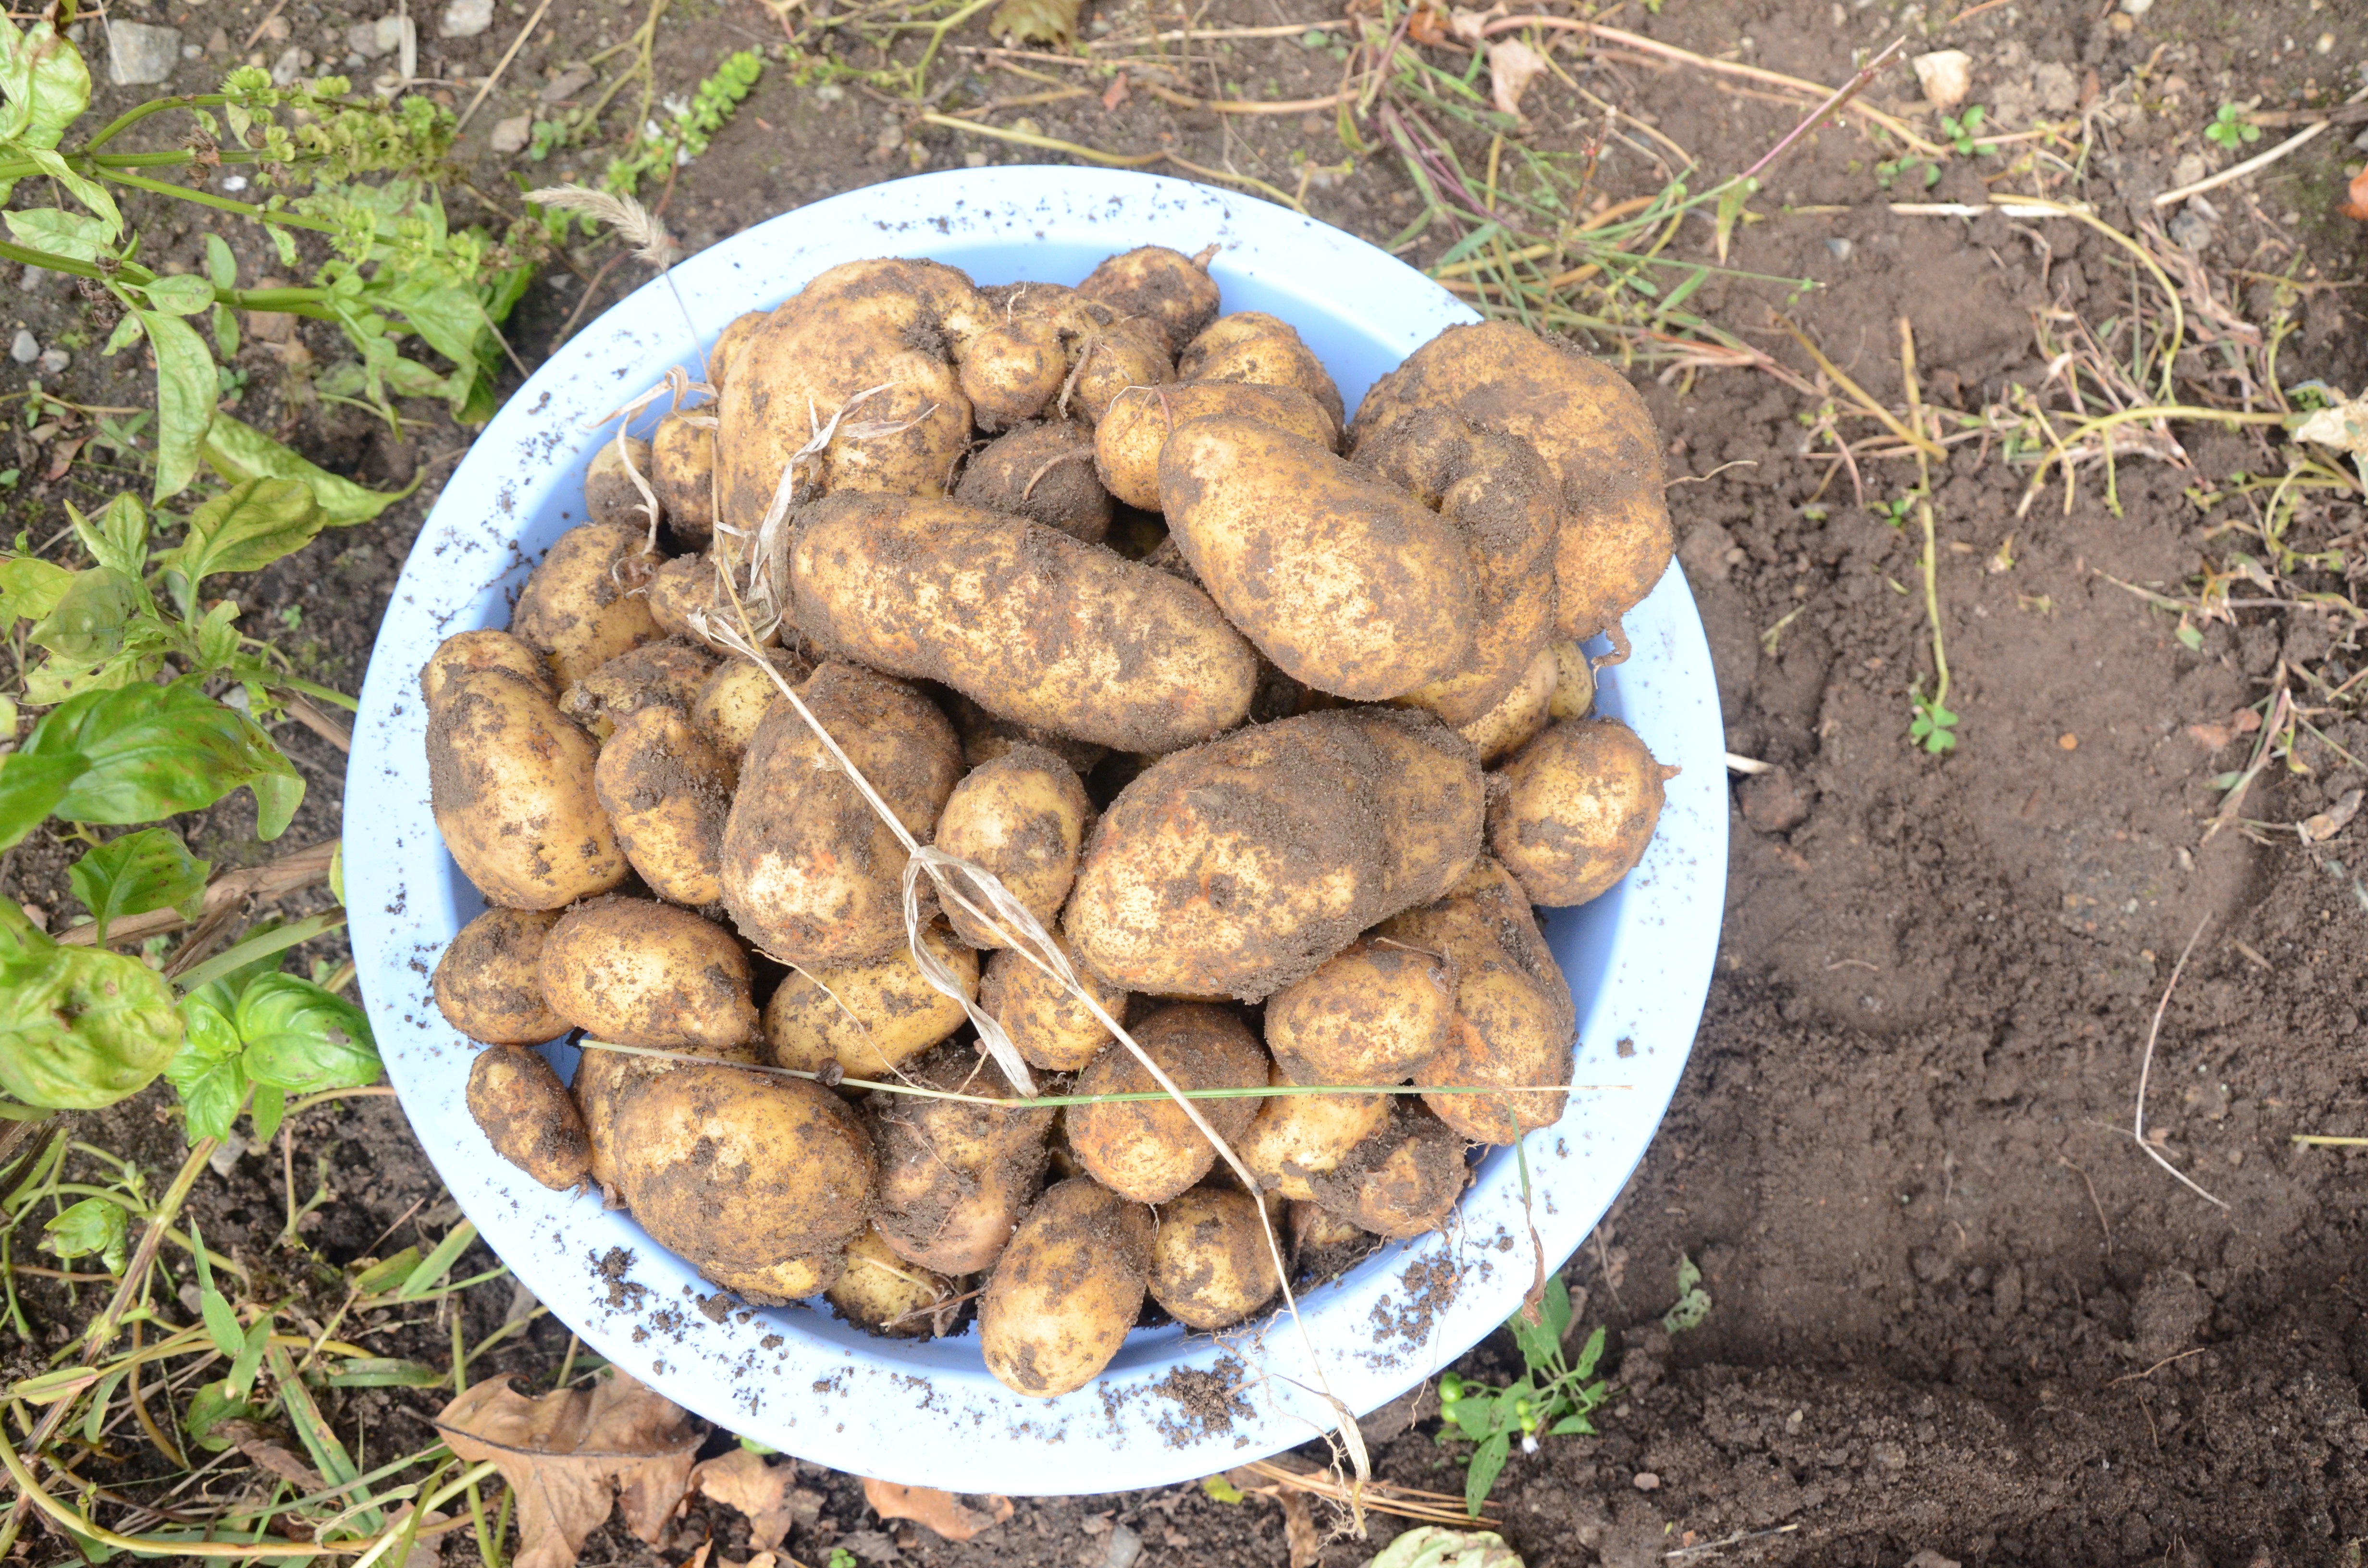
plant, food, produce, vegetable, soil, mushroom, garden, potatoes, matsutake, flowering plant, tuber, root vegetable, edible mushroom, land plant, dug up